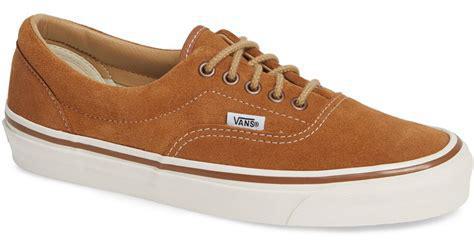
Brand: Vans
Model: Era